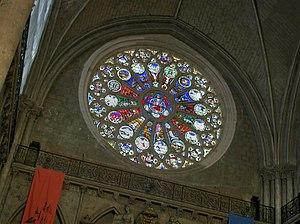
Rosace du transept nord de la cathédrale Saint-Maurice d'Angers, réalisée au XVe siècle par André ROBIN et représentant le Christ montrant ses blessures, des anges portant les instruments de la Passion, les 15 signes précurseurs de la fin du monde, et les 12 mois de l'année.
La cathédrale Saint-Maurice d'Angers, en France, est l'église cathédrale du diocèse d'Angers.
André Robin, maître verrier angevin du XVᵉ siècle.